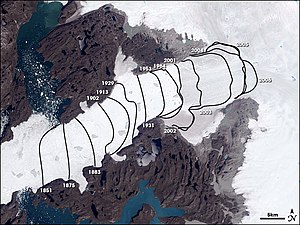
Jakobshavn Isbræ
Satellitbillede af Jakobshavn Isbræ med markering af glacialfrontens tilbagetrækning fra 1851 (nederst tv) til 2006 (NASA Earth Observatory 2001)
Jakobshavn Isbræ eller Ilulissat Isbræ eller Sermeq Kujalleq er en isbræ eller gletsjer, der får tilført is fra den Grønlands indlandsis. Den blev i 2004 optaget på UNESCO´s Verdensarvliste. Isbræen har en tykkelse på 680 m og er 7.500 m bred, og den er med en fart på op til 46 m om dagen verdens hurtigste isstrøm. Hver dag sender den 70-86 mio. tons is gennem Jakobshavn Isfjord eller Ilulissat Isfjord og ud i den nærliggende Diskobugt. Det svarer til ca. 35 km³ isfjelde om året.